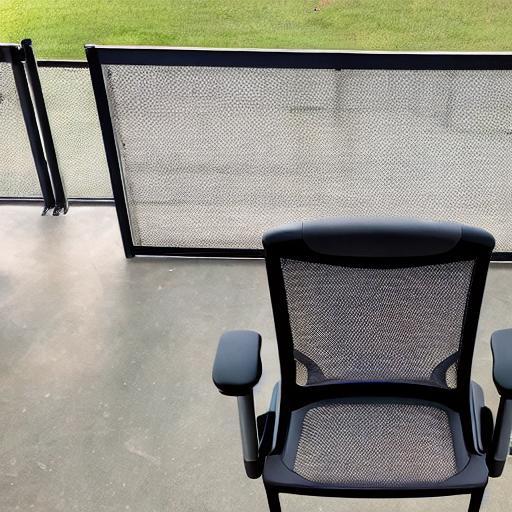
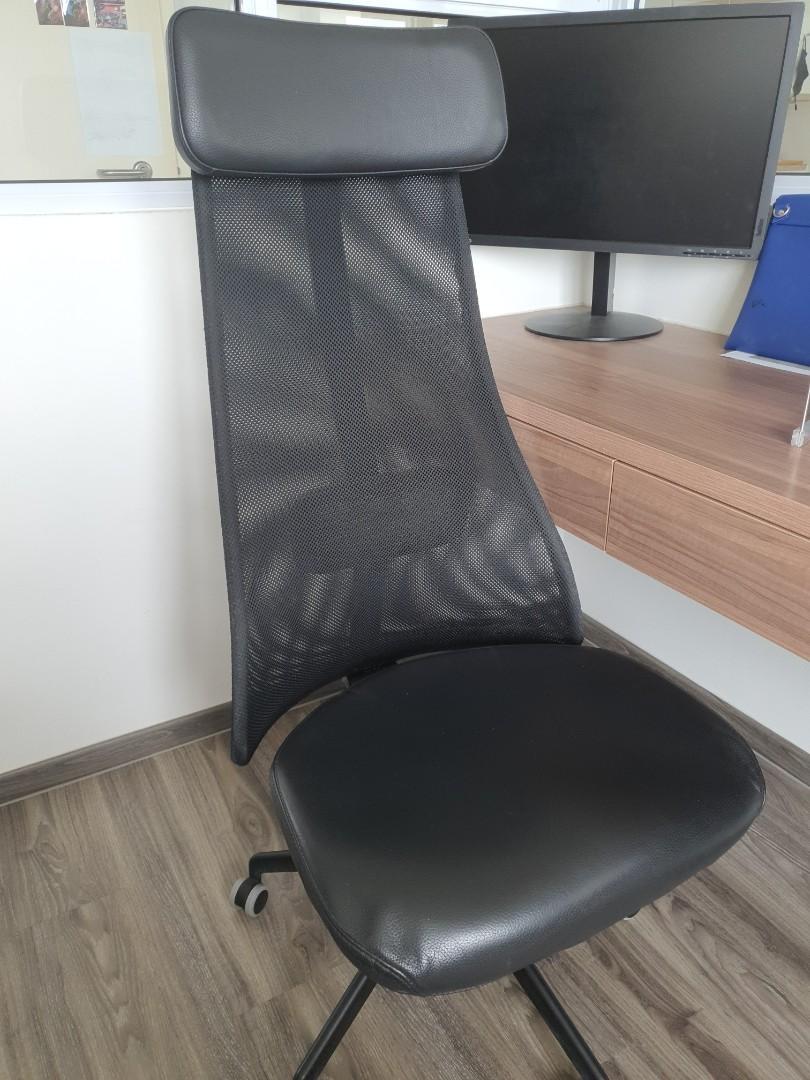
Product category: items_chair
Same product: no